Mangatoki

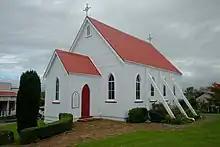
The Mangatoki Church.

Mangatoki is part of the Kaponga-Mangatoki statistical area.